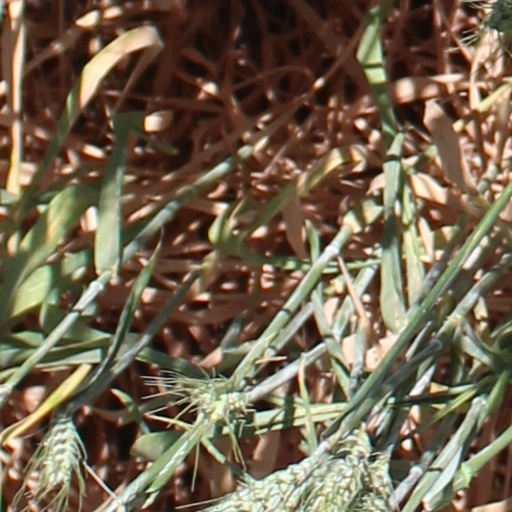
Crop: wheat